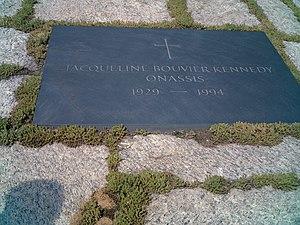
Jacqueline Kennedy-Onassis, née Jacqueline Lee Bouvier le 28 juillet 1929 à Southampton et morte le 19 mai 1994 à New York, surnommée « Jackie », est une personnalité américaine, mariée en premières noces au futur 35ᵉ président des États-Unis, John Fitzgerald Kennedy.